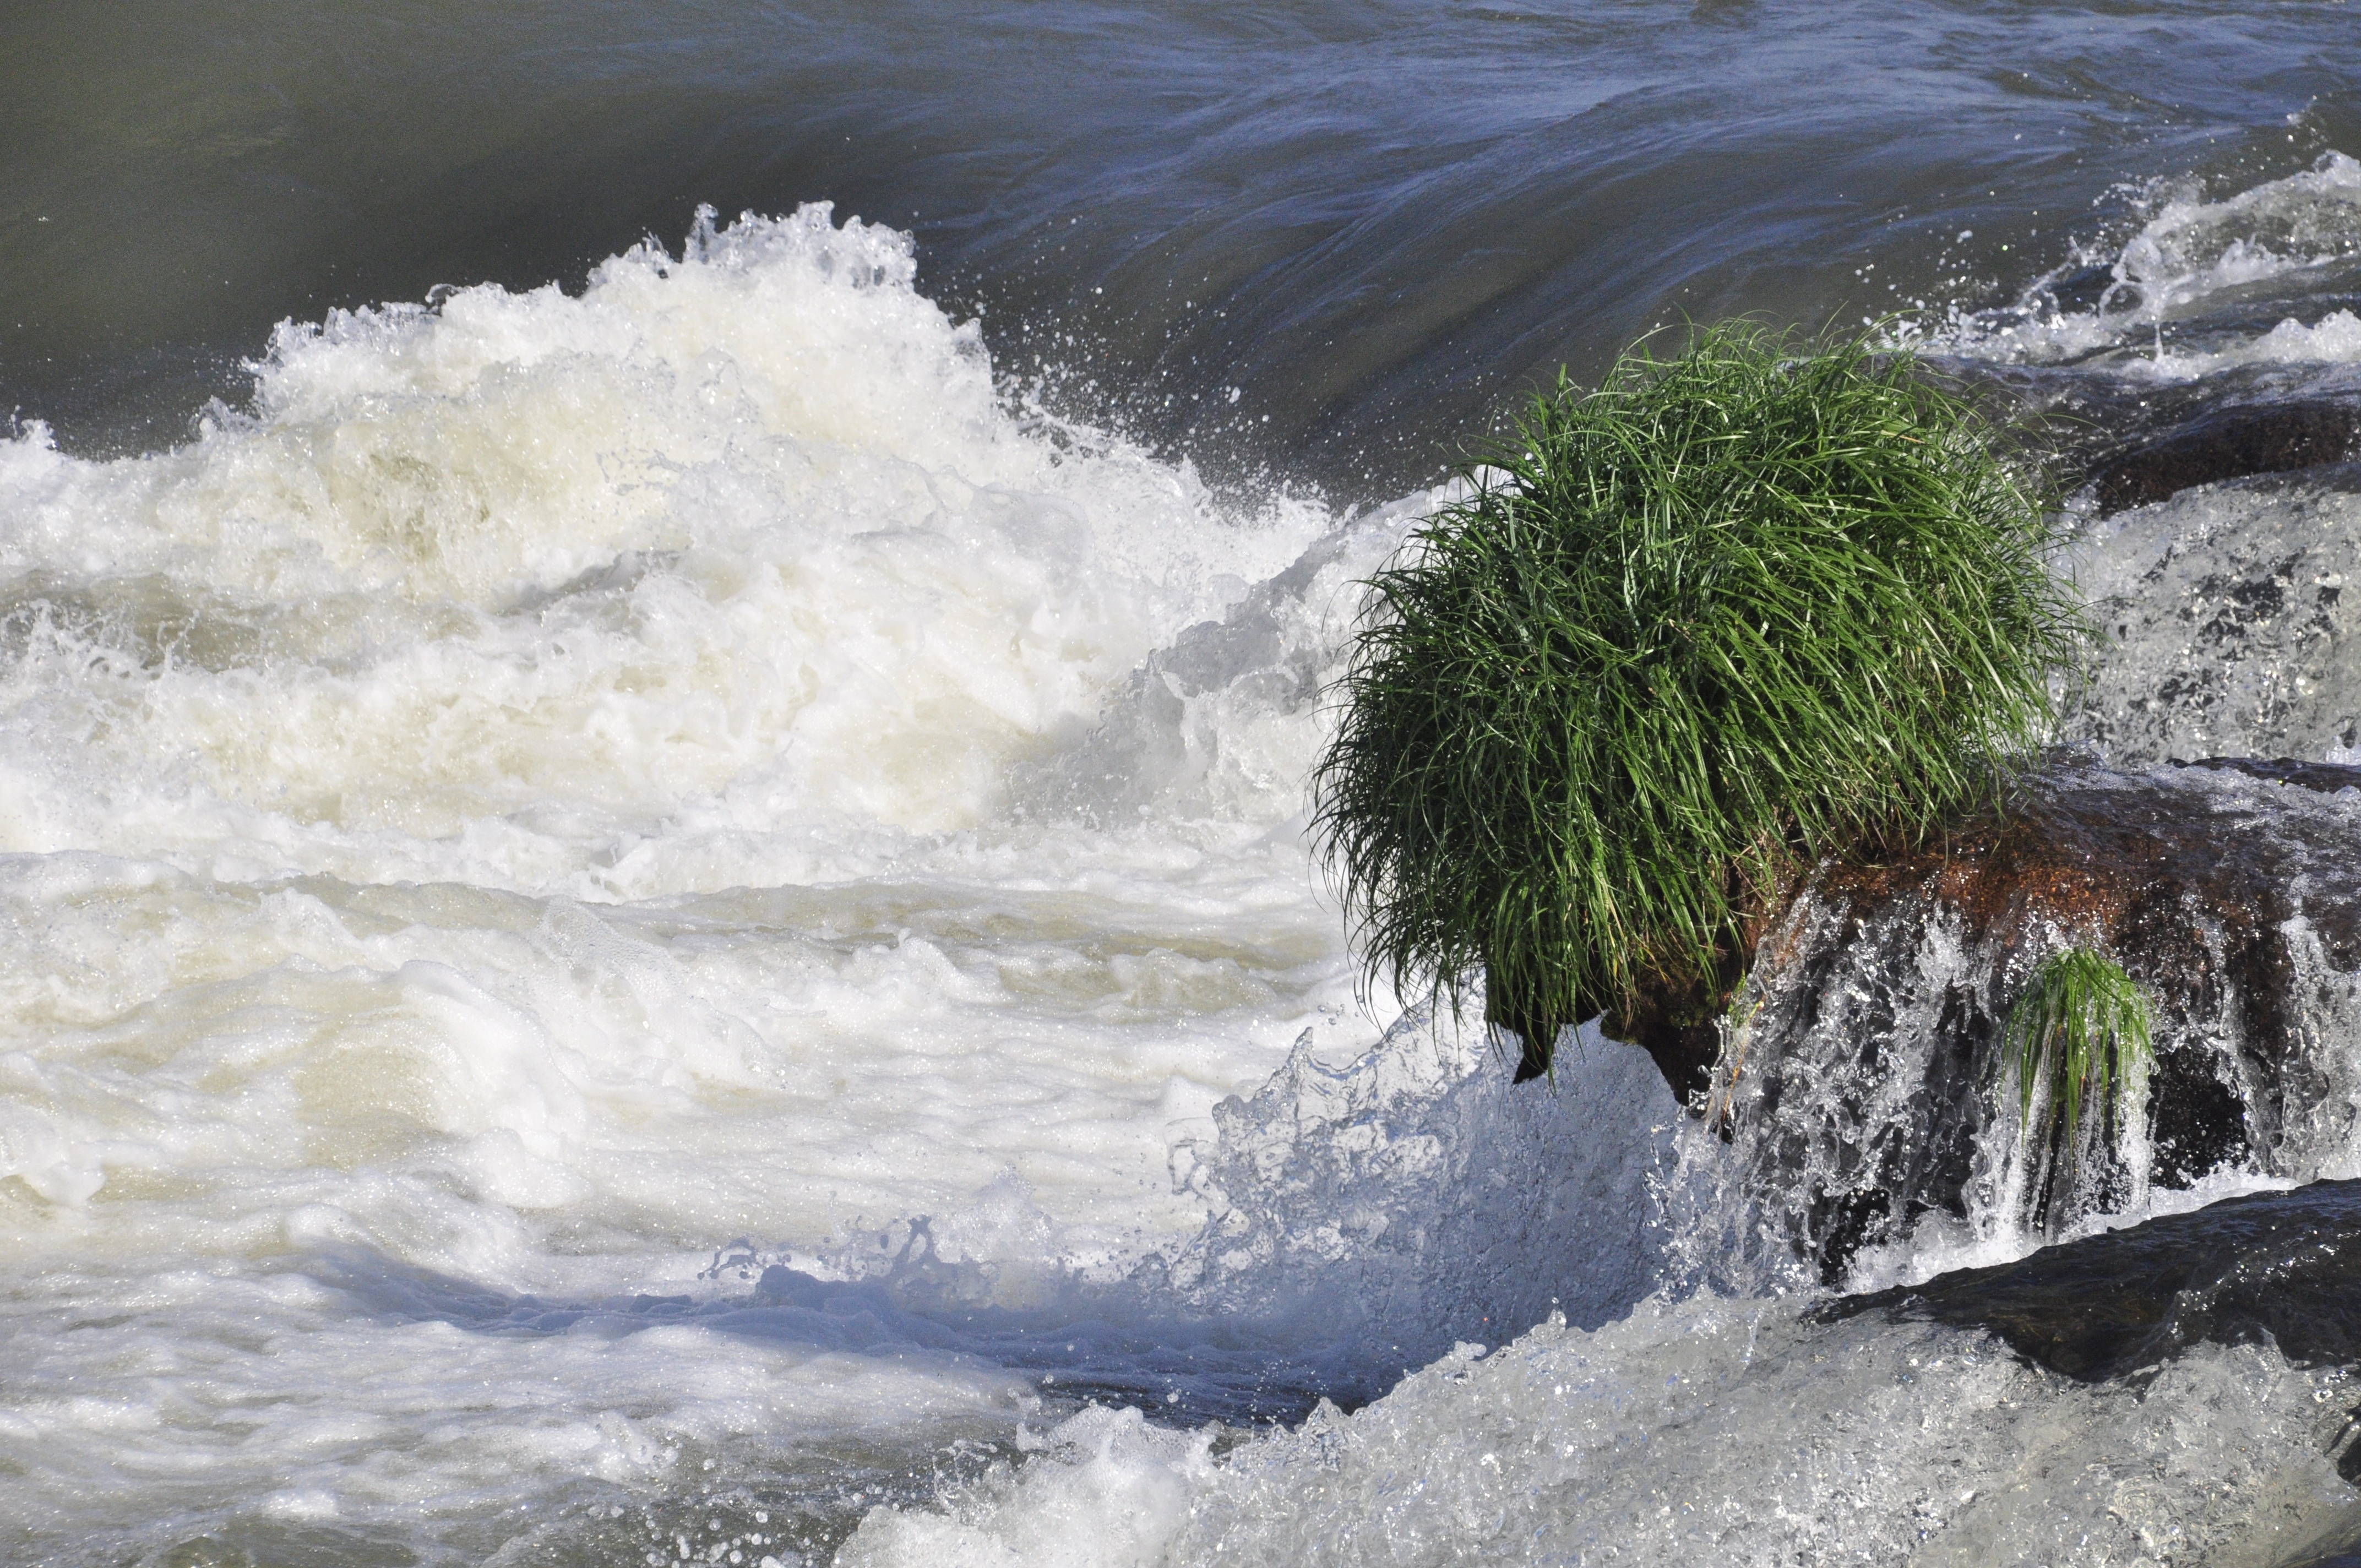
sea, coast, water, nature, rock, ocean, waterfall, shore, wave, river, stream, jungle, park, weather, rapid, body of water, boating, south america, tourist attraction, iguazu, brazil, water feature, wind wave